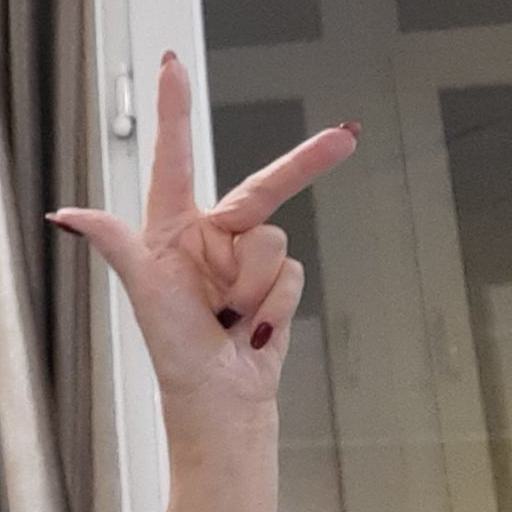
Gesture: three2